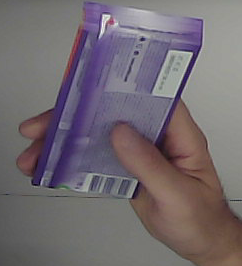
Product: milka_chocolate